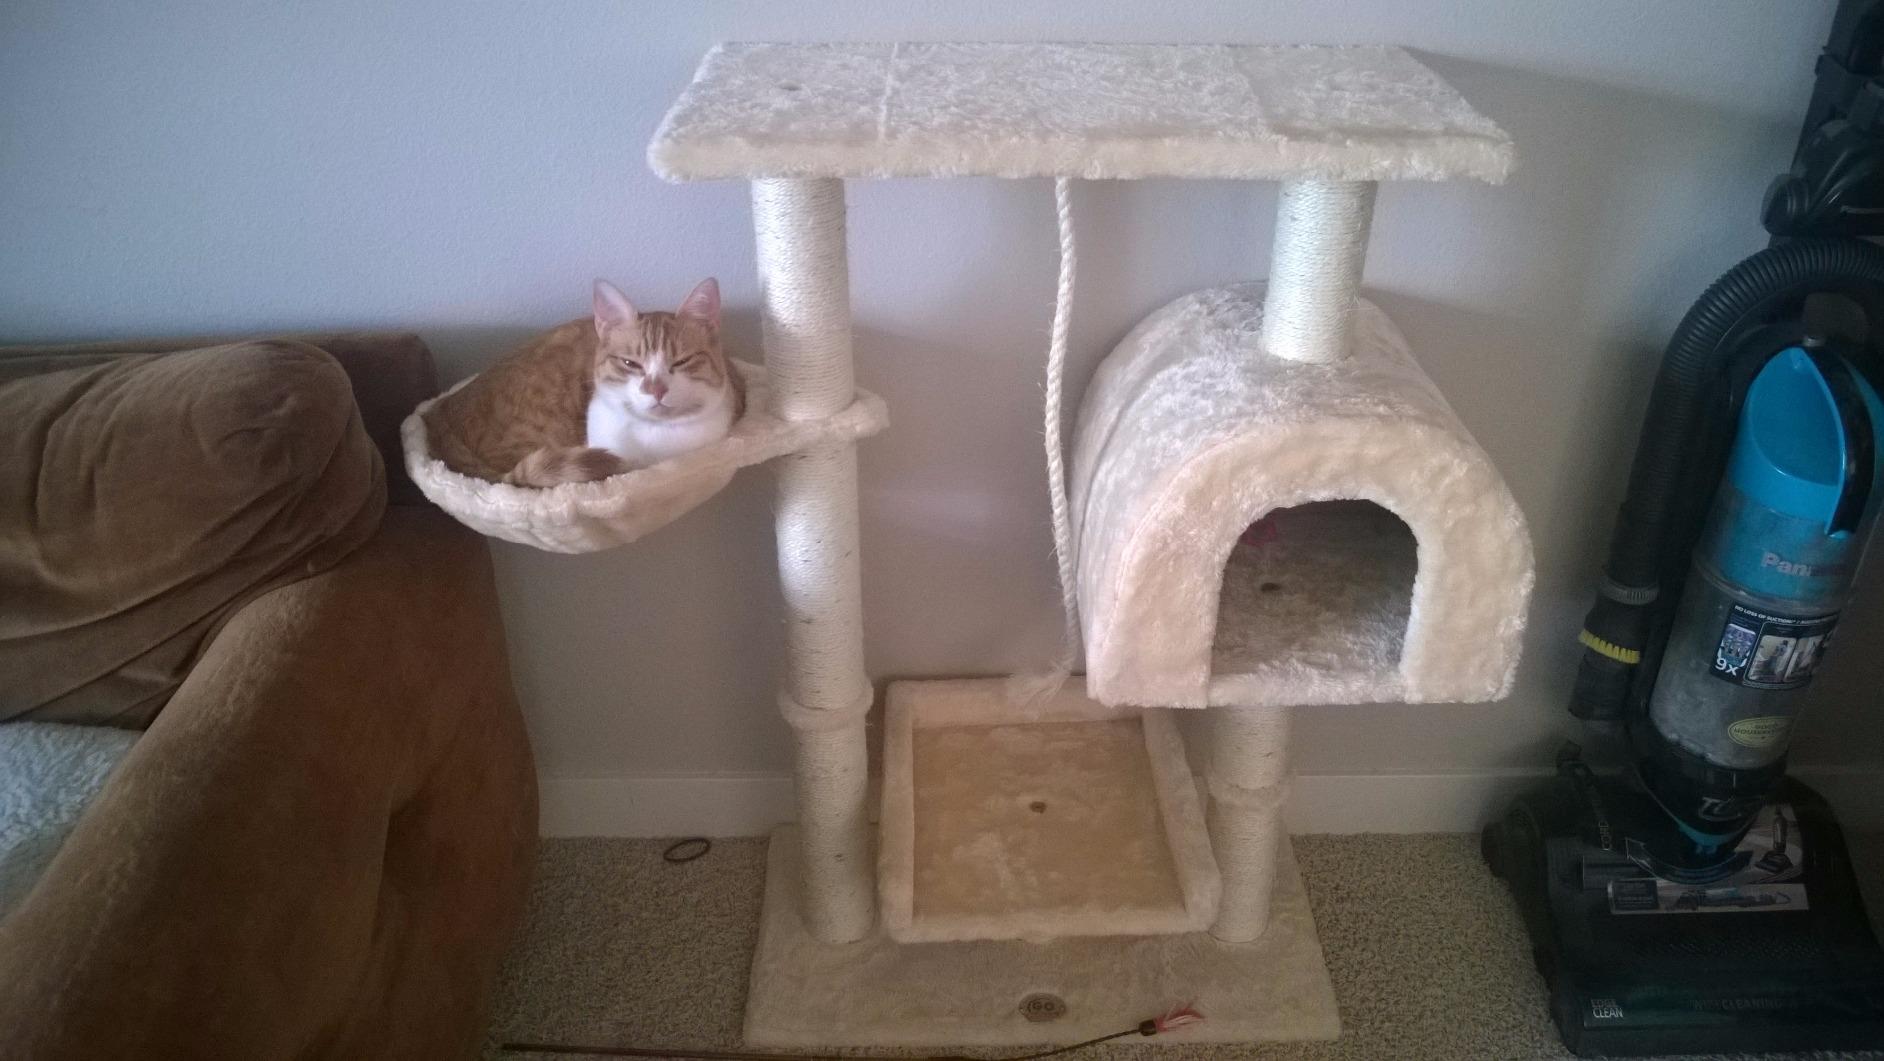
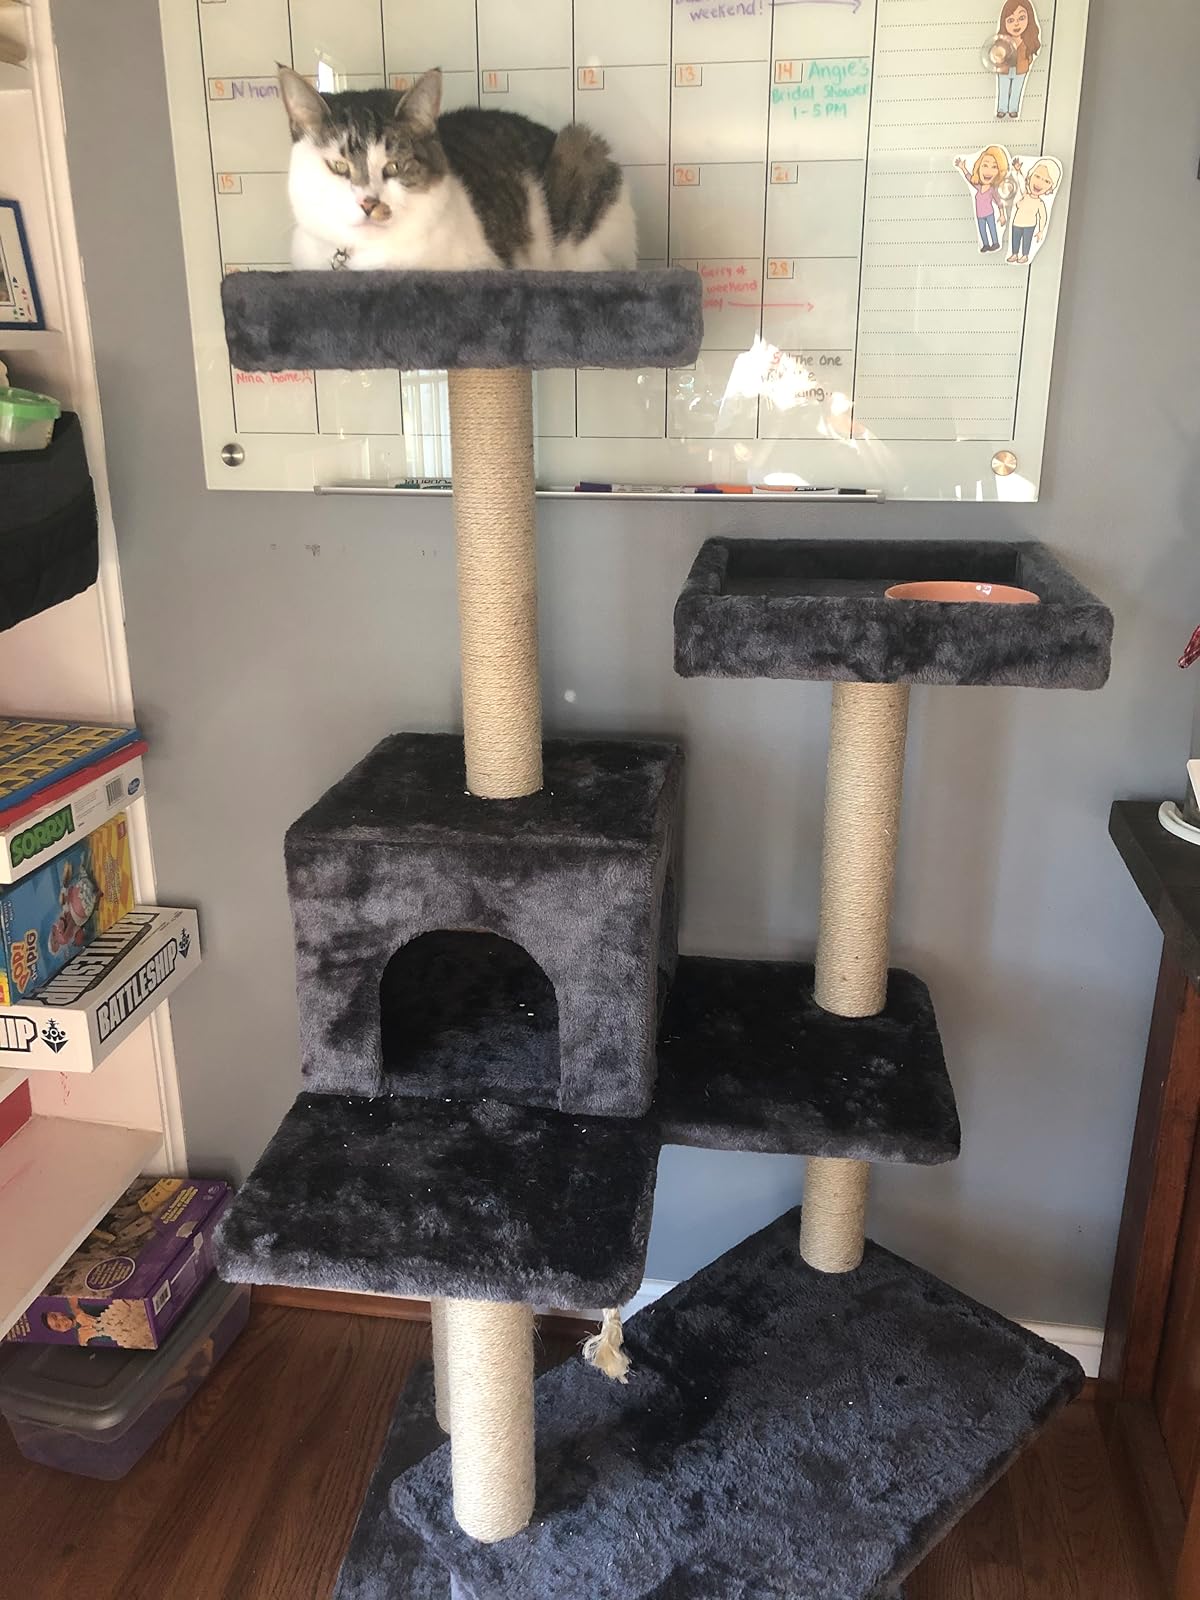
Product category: items_cat tree
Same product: no